World Figure Skating Championships cumulative medal count

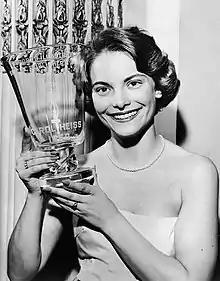
Carol Heiss was the first female single skater in the post-war era to win five gold medals at the World Championships.

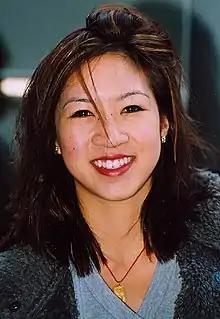
With five gold medals and nine medals total, Michelle Kwan is the most successful skater in women's singles at the World Championships in the post-war era.

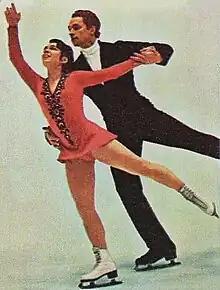
Irina Rodnina (left) has won ten gold medals at Worlds in pair skating for the Soviet Union: four with Alexei Ulanov (right) and another six with Alexander Zaitsev.

The first separate pair skating event was held in 1908 in Saint Petersburg, Russia. The first combined World Championships for men, women, and pairs took place in 1930 in New York City.